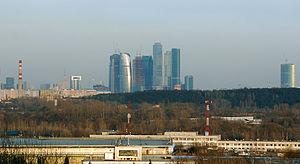
Avril, 2010. Português: Abril, 2010. Русский: 2 апреля 2010.